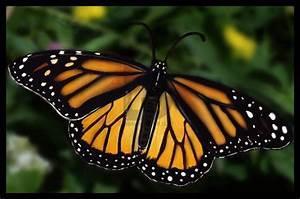
butterfly